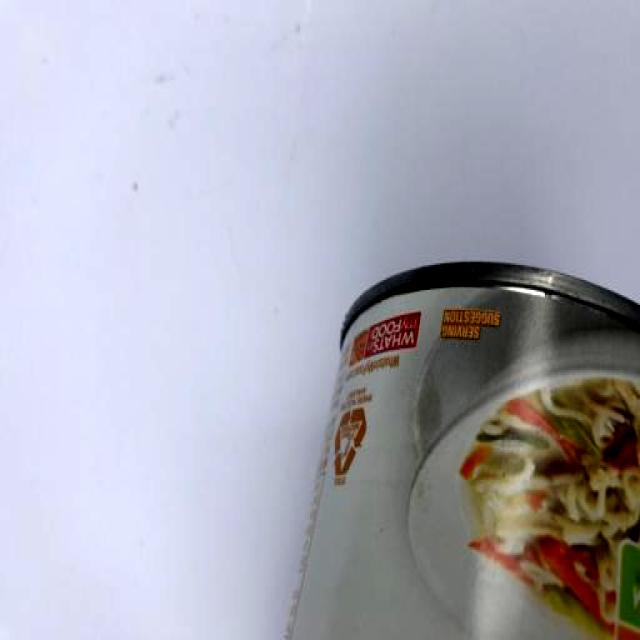
Label: Metal